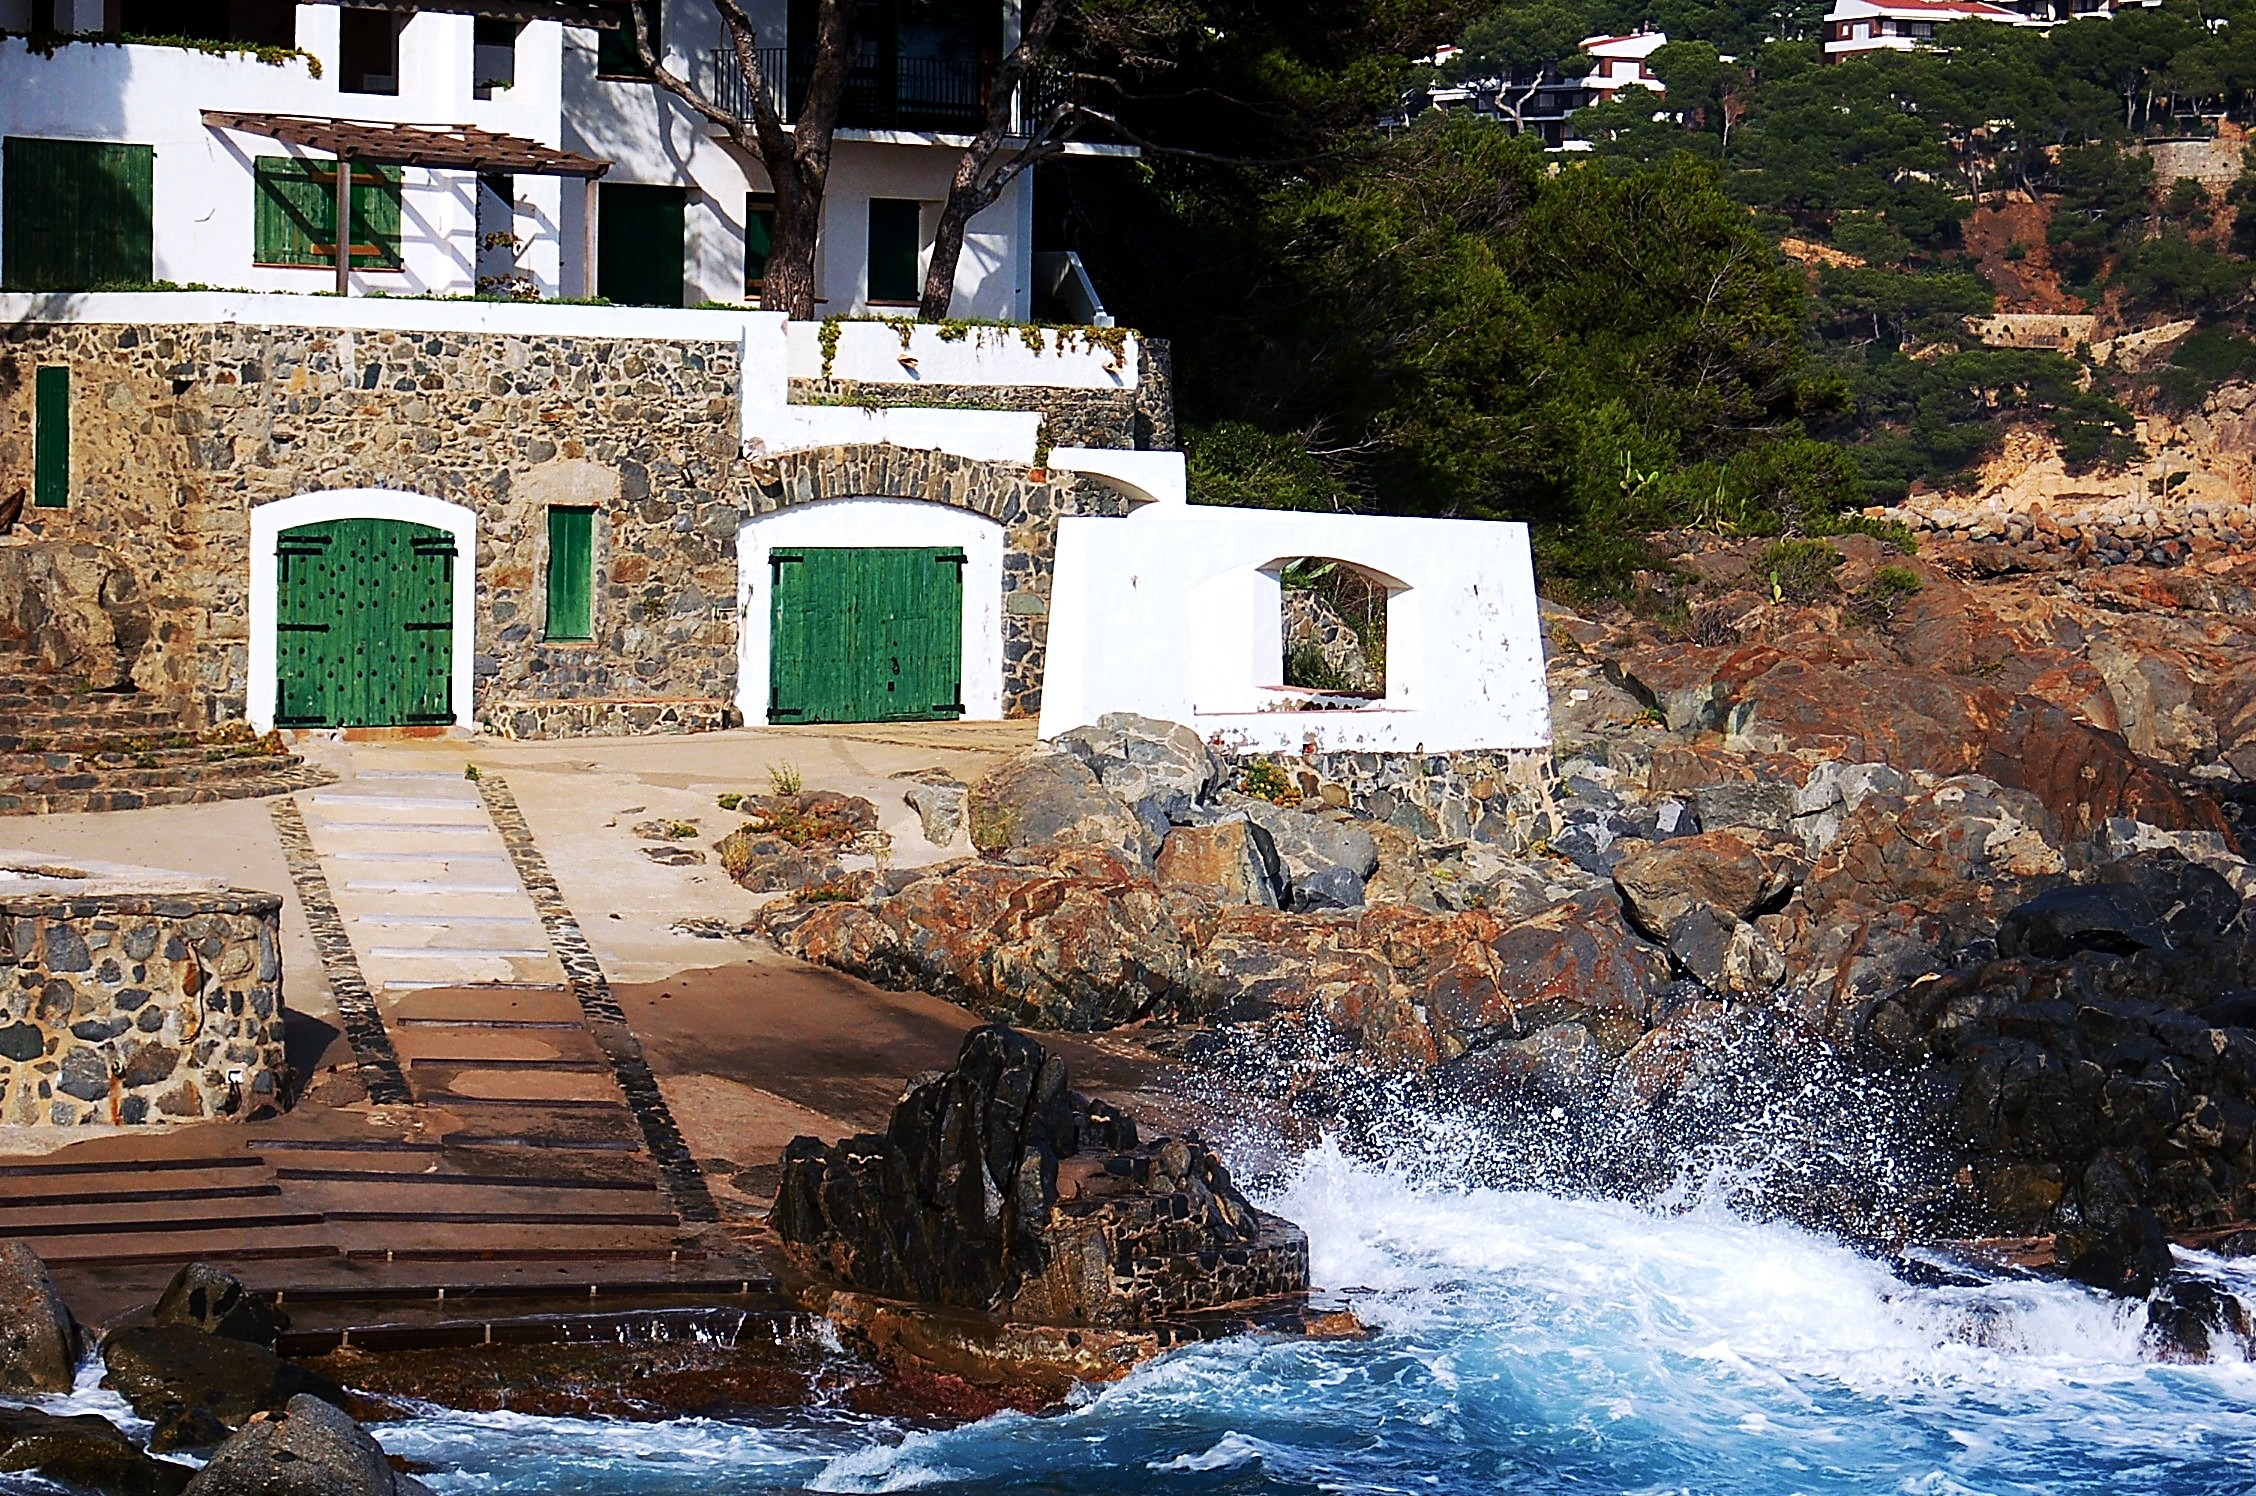
beach, landscape, sea, water, nature, house, town, vacation, village, mediterranean, blue, tourism, rocks, ruins, water feature, costa brava, calella